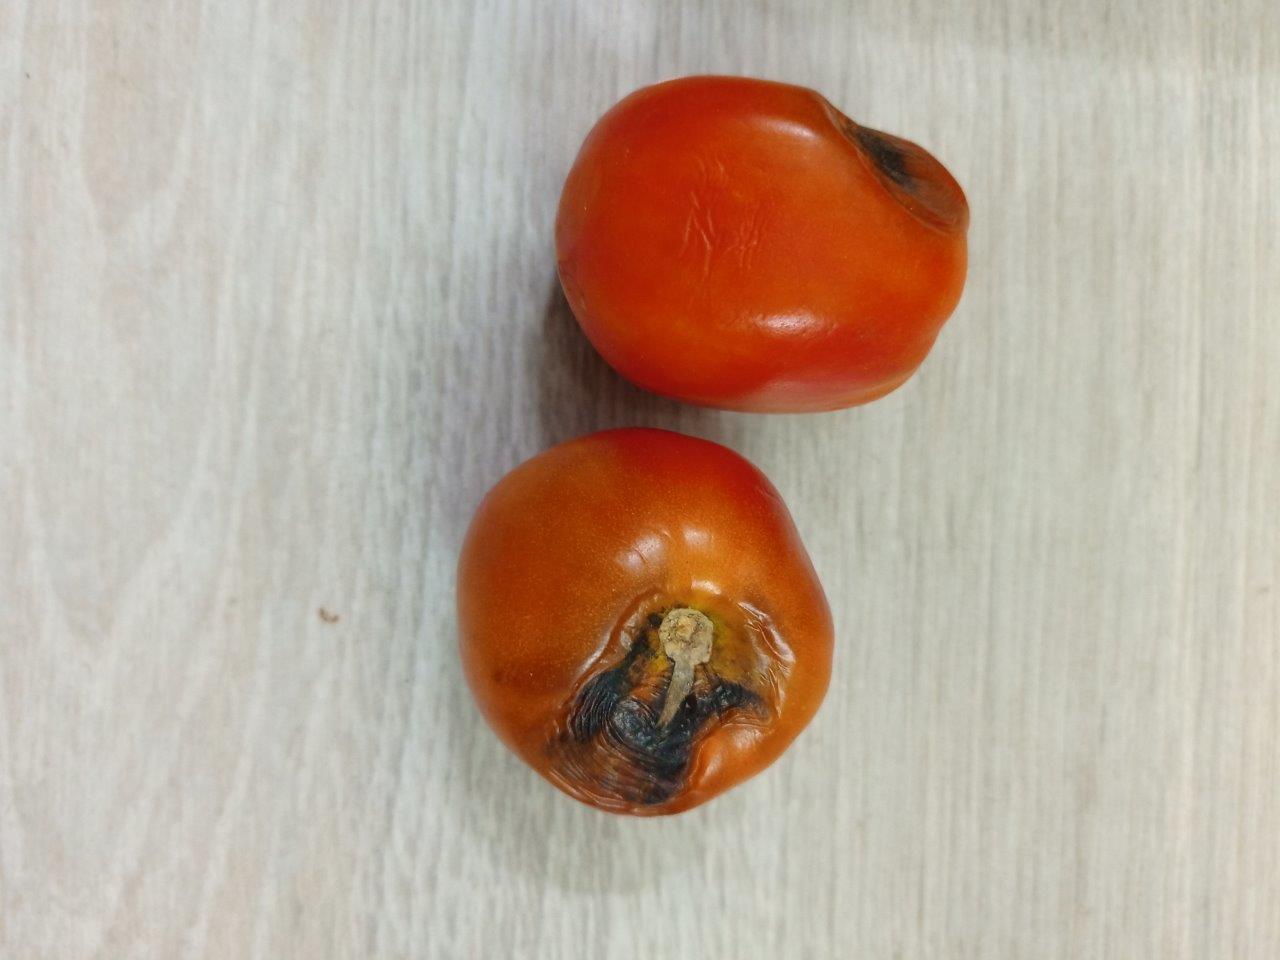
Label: Rotten